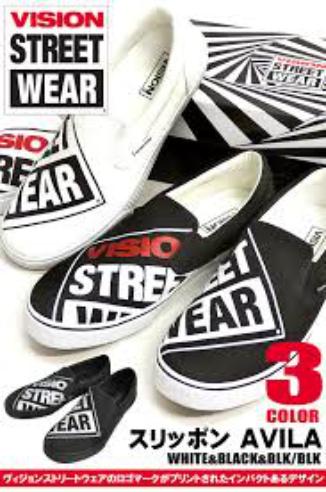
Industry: Clothes